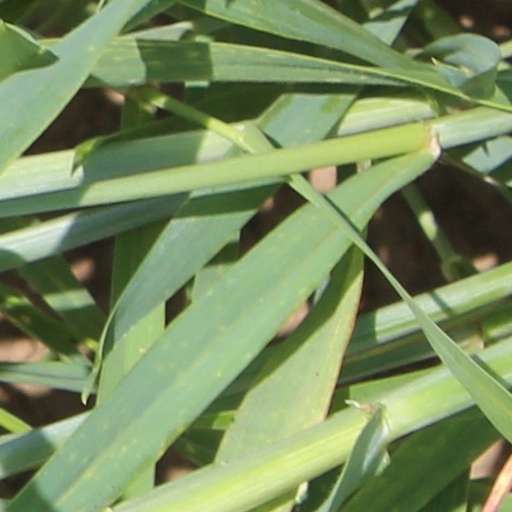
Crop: wheat